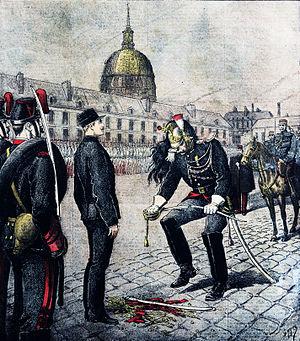
Le traître
La dégradation militaire est une cérémonie rituelle au cours de laquelle un soldat est destitué de son grade, de ses insignes, de son poste de commandement ou de sa dignité, pour raisons de discipline.
L'histoire de France commence avec les premières occupations humaines du territoire correspondant au pays actuel. Aux groupes présents depuis le Paléolithique et le Néolithique, sont venues s'ajouter, à l'Âge du bronze et à l'Âge du fer, des vagues successives de Celtes, puis au IIIᵉ siècle de peuples germains et au IXᵉ siècle de scandinaves appelés Normands.
Max Simon Nordau est un médecin, auteur, critique sociologique et l'un des grands meneurs du sionisme, cofondant l'Organisation sioniste mondiale avec Theodor Herzl. Il fut président ou vice-président de plusieurs congrès sionistes.
Charles Maurras, né le 20 avril 1868 à Martigues et mort le 16 novembre 1952 à Saint-Symphorien-lès-Tours, est un journaliste, essayiste, homme politique et poète français, membre de l'Académie française. Théoricien du nationalisme intégral, il est l'une des figures de proue de l'Action française, principal mouvement intellectuel et politique d'extrême droite sous la Troisième République.
La Belle Époque est un chrononyme rétrospectif désignant la période marquée par les progrès sociaux, économiques, technologiques et politiques, principalement en France et s'étendant de la fin du XIXᵉ siècle au début de la Première Guerre mondiale en 1914. Le terme correspond pour les Britanniques à la fin de l'époque victorienne et à l'époque édouardienne ; pour les Allemands, c'est le wilhelminisme. L'expression française est comprise et utilisée dans la plupart des pays européens.
Jacques dit Henri Meyer dit aussi Reyem est un caricaturiste et illustrateur français, qui a notamment réalisé des illustrations pour des romans de Jules Verne, aux éditions Hetzel.
L'affaire Dreyfus est un conflit social et politique majeur de la Troisième République, survenu en France à la fin du XIXᵉ siècle autour de l'accusation de trahison faite au capitaine Alfred Dreyfus, qui est finalement innocenté. Elle bouleverse la société française pendant douze ans, de 1894 à 1906, la divisant profondément et durablement en deux camps opposés : les « dreyfusards », partisans de l'innocence de Dreyfus, et les « antidreyfusards », partisans de sa culpabilité.
Jean-Denis Bredin, né le 17 mai 1929 à Paris, est un professeur de droit, avocat, écrivain et académicien français.
"Theodor Herzl [ˈteːodoːɐ̯ ˈhɛɐtsl̩], surnommé Khozeh HaMedinah, ce qui signifie ""le visionnaire de l'État"", car Herzl est le premier contemporain qui a œuvré à la création d'un État juif. Né le 2 mai 1860 à Pest et mort le 3 juillet 1904 à Edlach, il était aussi un journaliste et écrivain austro-hongrois.